Pratt & Whitney R-2800 Double Wasp

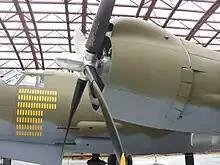

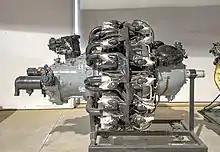
R-2800 on display at Museum of Aviation, Robins AFB

The following is a partial list of aircraft that were powered by the R-2800 (and a few prototypes that utilized it at one point):